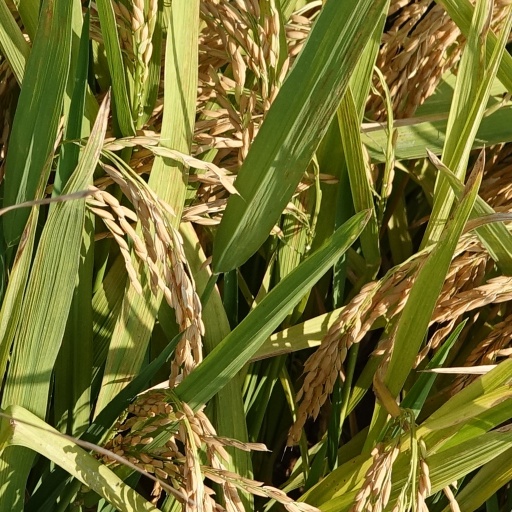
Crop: rice